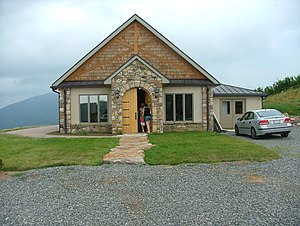
North Fork of Roanoke AVA
Valhalla Winery ligger på en bjergskråning i 600 meters højde over havet med udsigt over byen Roanoke.
North Fork of Roanoke AVA er et American Viticultural Area i det sydvestlige Virginia i USA. AVA'et ligger i den østlige udkant af Allegheny bjergene. Området der er omkring 35 km langt, og forholdsvis smalt, ligger på skråningerne af Roanoke floddalen i højder mellem 300 og 700 meter. Vinmarkerne ligger især på frostfri områder mellem 500 og 650 meters højde.